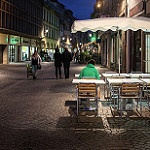
Label: street